Glacis

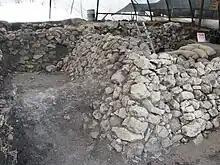
Middle Bronze Age glacis in 'En Esur, Israel

A glacis could also appear in ancient fortresses, such as the one the ancient Egyptians built at Semna in Nubia. Here it was used by them to prevent enemy siege engines from weakening defensive walls.